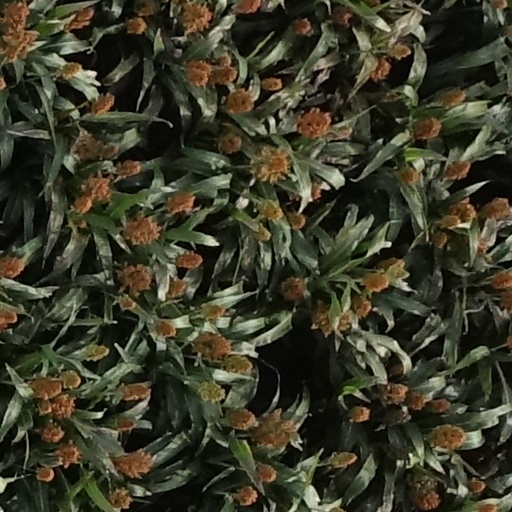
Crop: sorghum